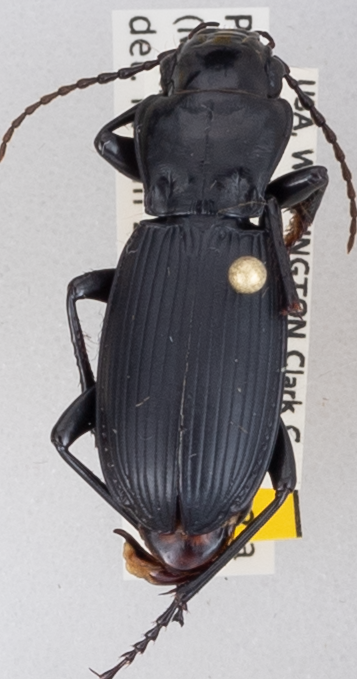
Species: Pterostichus lama
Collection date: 2018-08-21
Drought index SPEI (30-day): -1.85
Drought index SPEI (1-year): -0.572
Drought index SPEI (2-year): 0.71